Borobudur

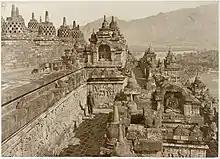
Terrace on the temple of Borobudur 1913

In 1882, the chief inspector of cultural artifacts recommended that Borobudur be entirely disassembled with the relocation of reliefs into museums due to the unstable condition of the monument. As a result, the government appointed Willem Pieter Groeneveldt, curator of the archaeological collection of the Batavian Society of Arts and Sciences, to undertake a thorough investigation of the site and to assess the actual condition of the complex; his report found that these fears were unjustified and recommended it be left intact.